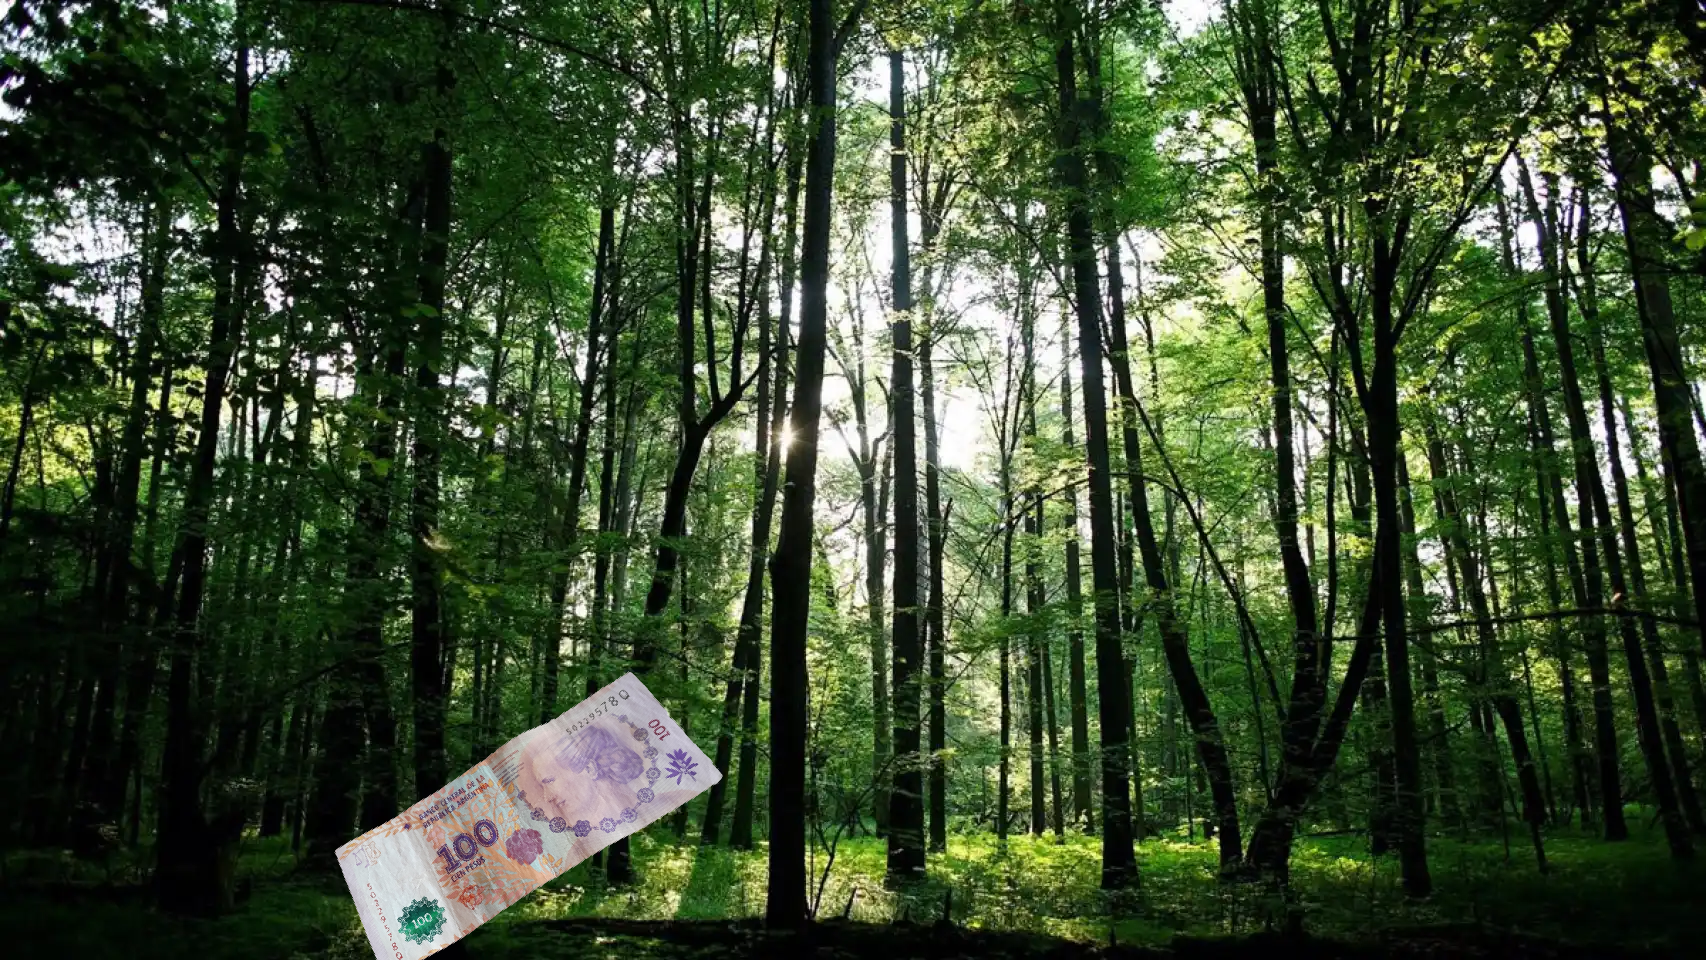
Denominación: 100